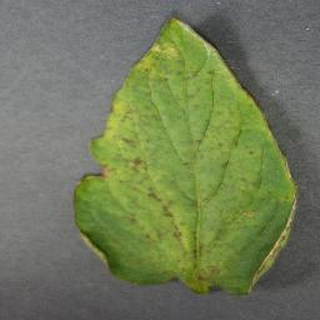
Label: tomato_bacterial_spot